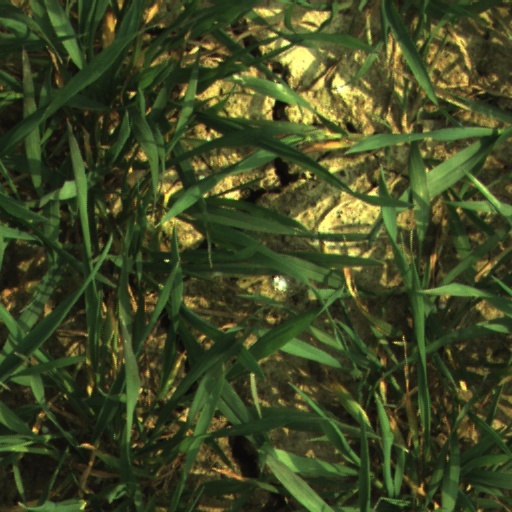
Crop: wheat